Mountain Valley Spring Water

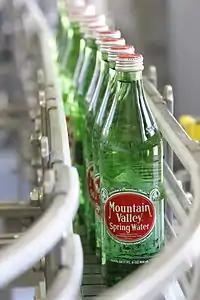
Mountain Valley Spring Water Logo

Mountain Valley Spring Water is an American brand of spring water bottled in Hot Springs, Arkansas. It has been bottled continuously since 1871 and is currently owned by Primo Water. Mountain Valley Spring Water is distributed across the United States.